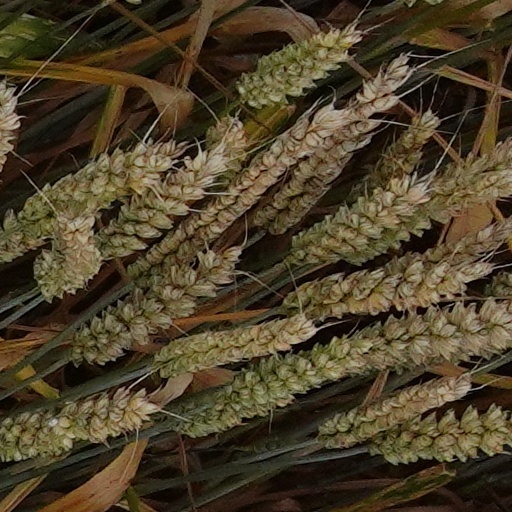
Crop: wheat